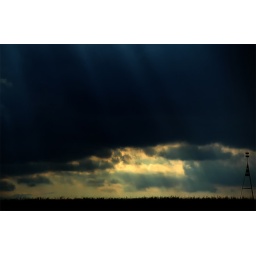
Near Covasna Romania, thunderclouds rolling in, leaving teh last sun rays of the day lighting this pole in the field